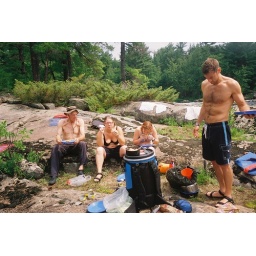
Our white water canoe trip down the Madawaska River in June of 2008.